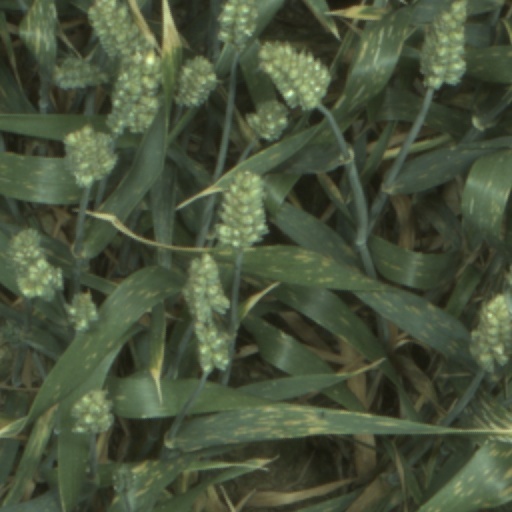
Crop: wheat